Serranía de Hornocal

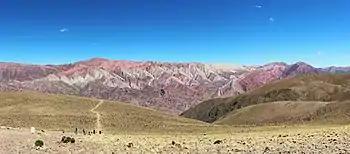
Serranía de Hornocal.

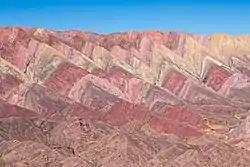
Serranía de Hornocal.

The Serranía de Hornocal are a range of mountains located from the city of Humahuaca in the Argentine province of Jujuy. Exposed in the range is the limestone formation called Yacoraite that extends from Salta, Argentina, through the Argentine Quebrada de Humahuaca, and then through the Bolivian Altiplano to Peru.